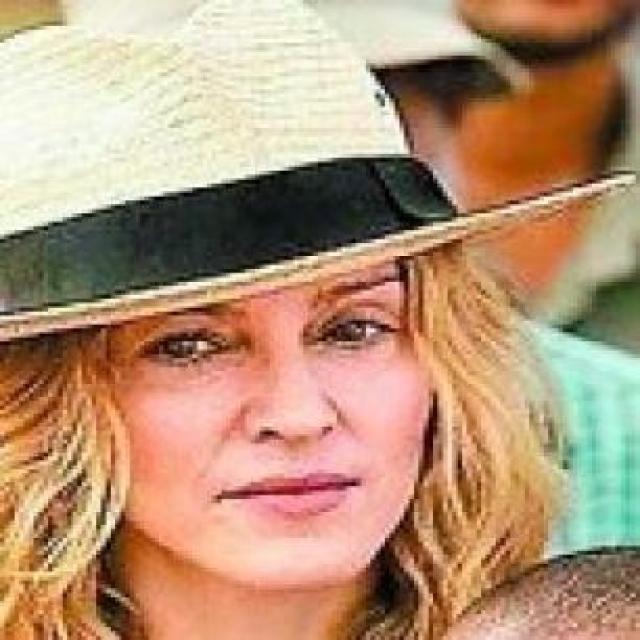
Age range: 21-44